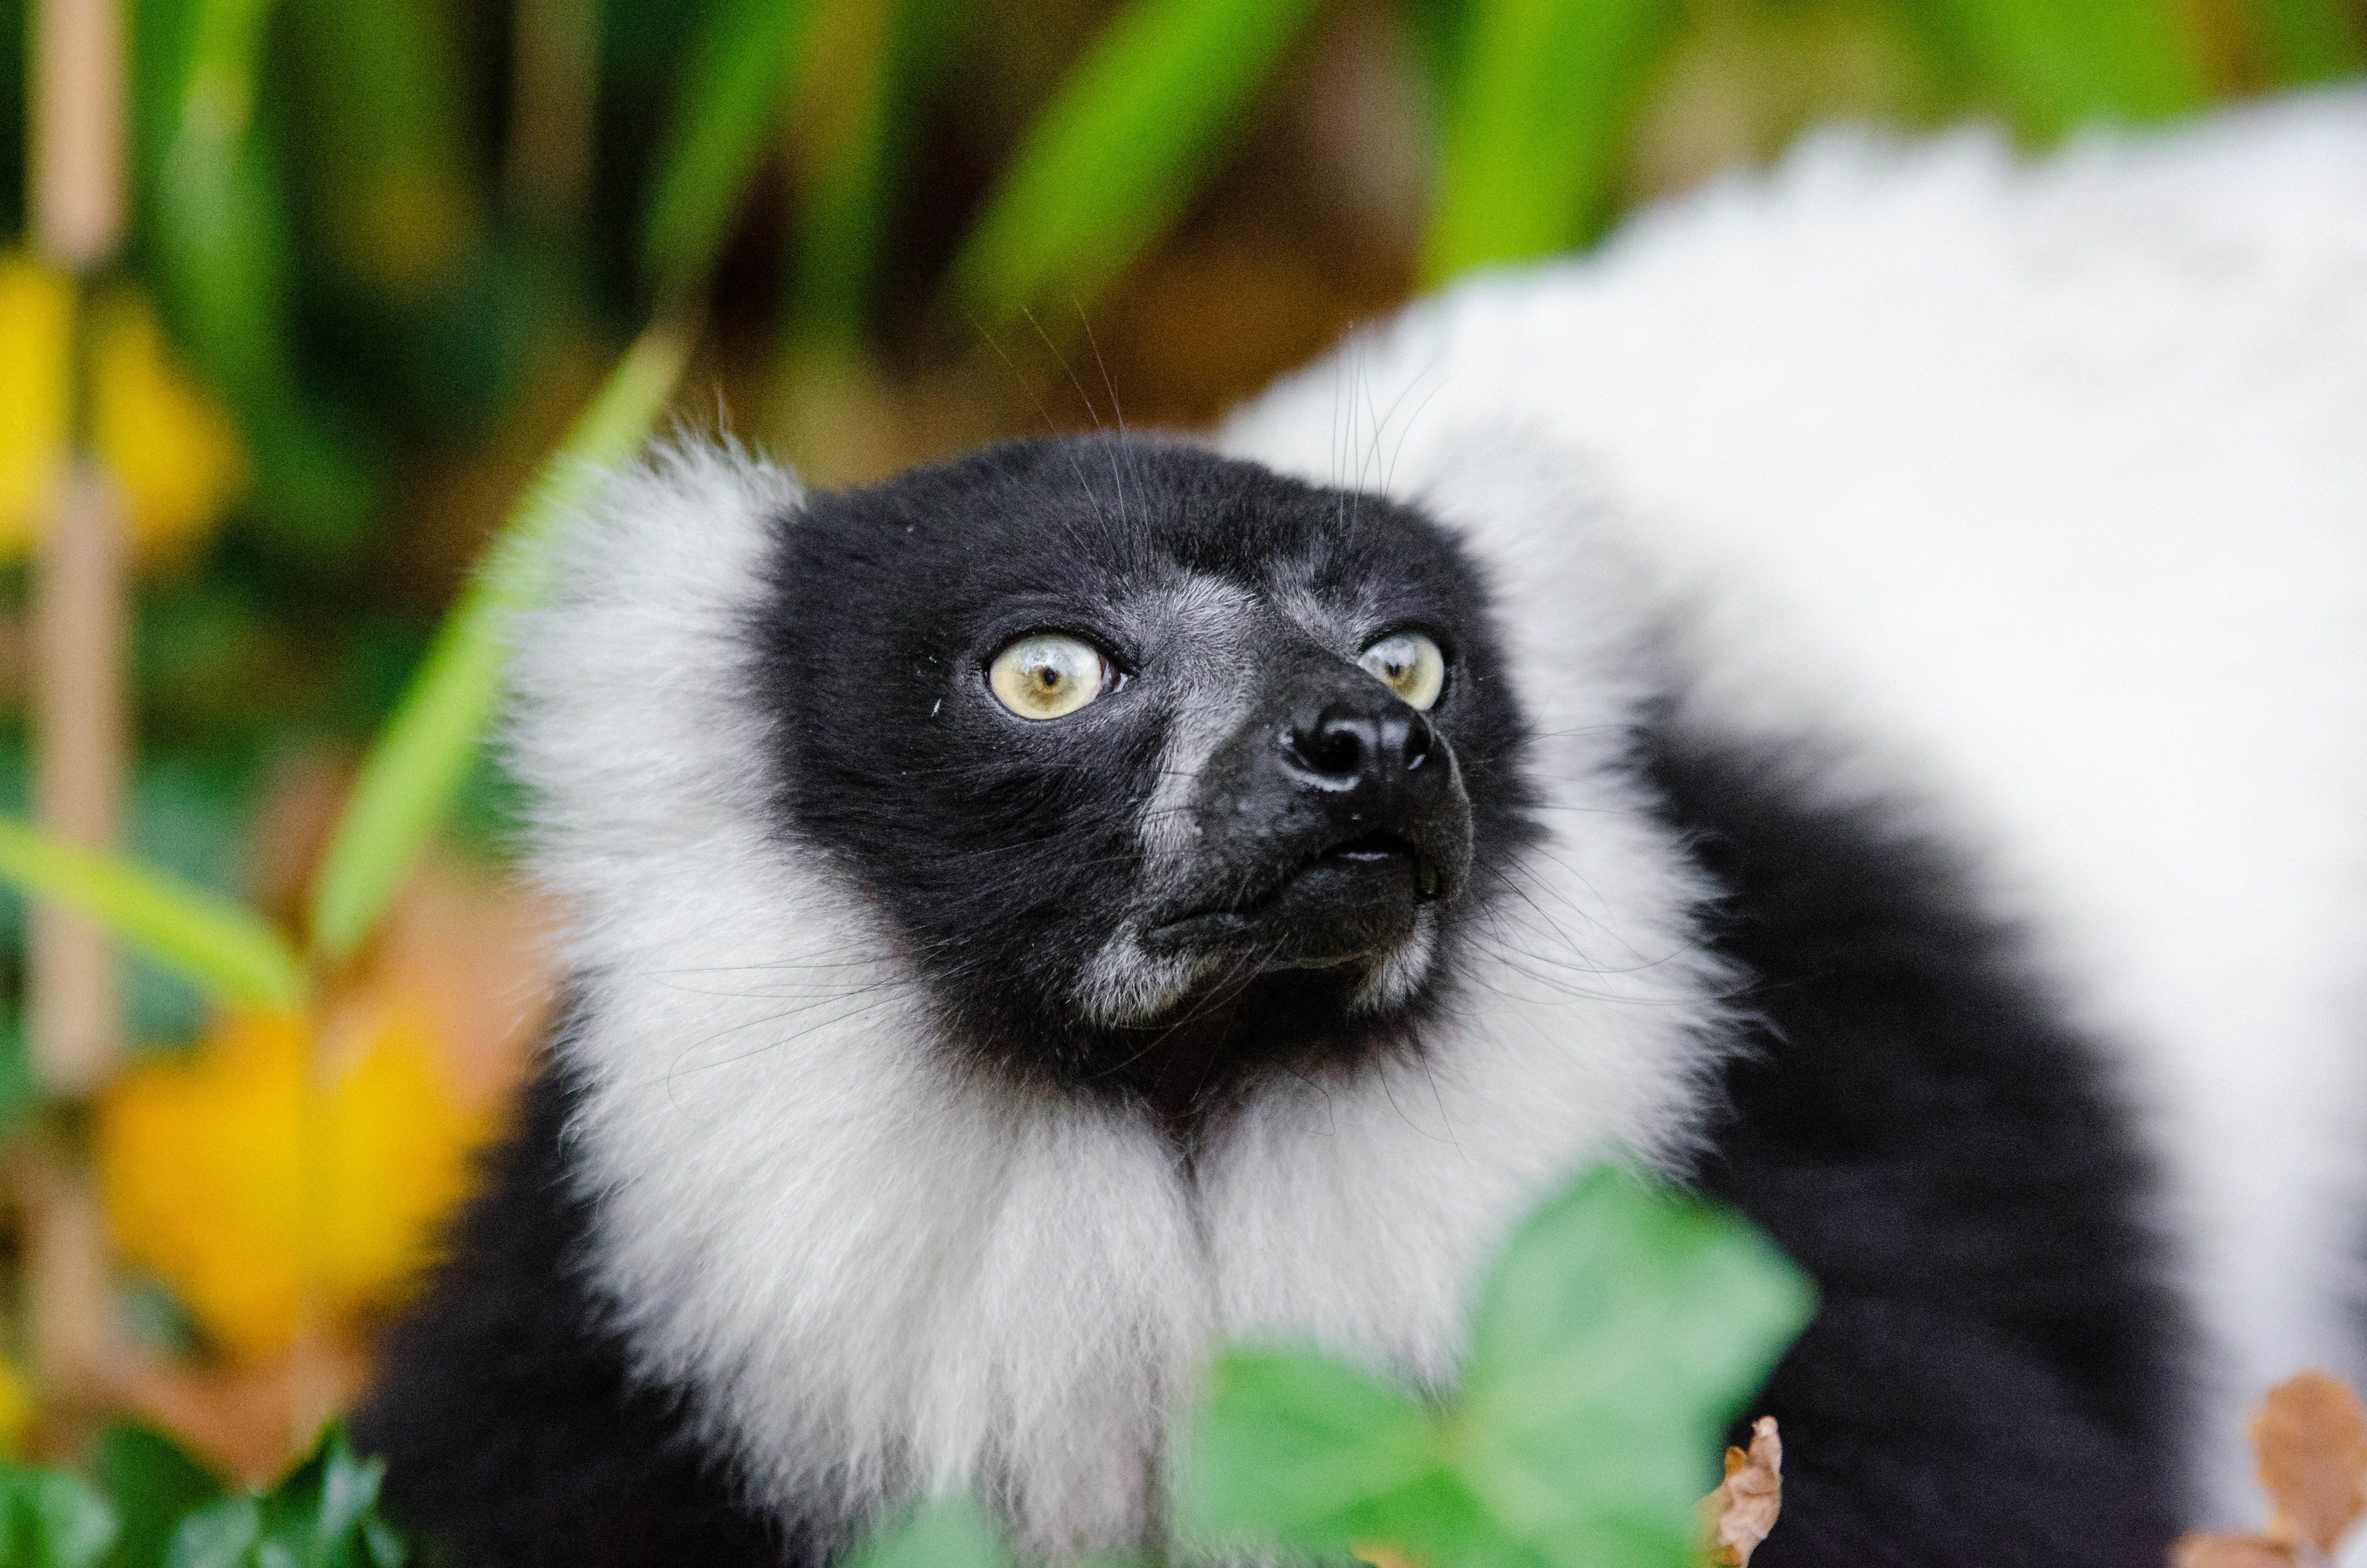
wildlife, mammal, fauna, primate, whiskers, vertebrate, lemur, new world monkey